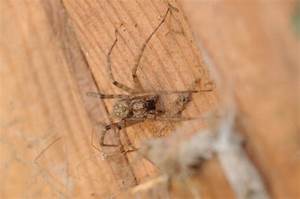
Label: spider